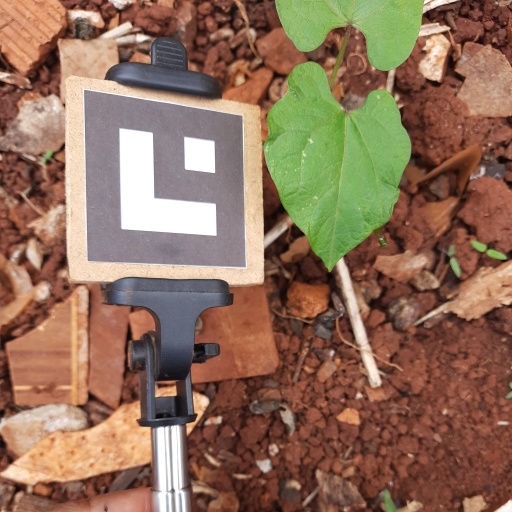
Observations: wavy surface, no eating holes, under shade